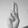
ASL letter: U